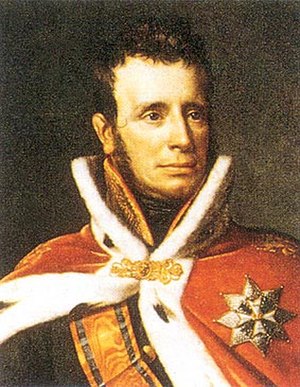
Nederlandske regenter / Kongeriget Nederlandene (1815-) / Huset Oranje-Nassau
Dette er en liste over nederlandske regenter. Listen omfatter af historiske årsager også statholdere af huset Oranje-Nassau. Slægten sidder i dag som monarker på den nederlandske trone. Det er dog vigtigt at bemærke, at statholderne tjente som valgte embedsmænd i De Forenede Nederlandes semi-uafhængige provinser. De bør derfor ikke opfattes som regerende monarker i traditionel forstand.